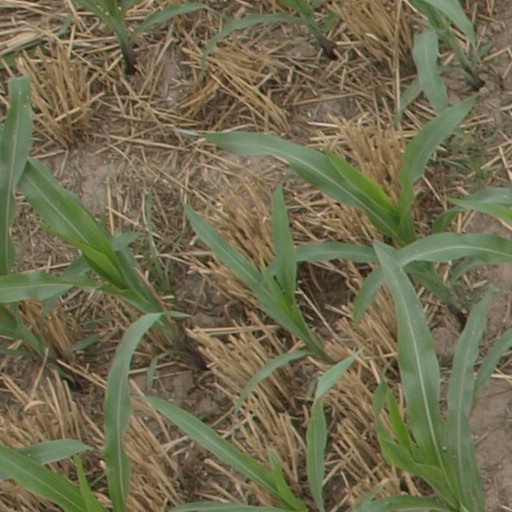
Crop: maize; corn